List of birds of Oman

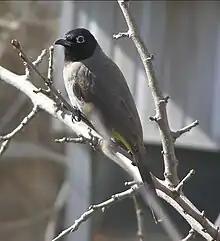
White-spectacled or yellow-vented bulbul, a common and familiar bird of parks and gardens.

The family Hirundinidae is adapted to aerial feeding. They have a slender streamlined body, long pointed wings and a short bill with a wide gape. The feet are adapted to perching rather than walking, and the front toes are partially joined at the base.